Kilian Germann

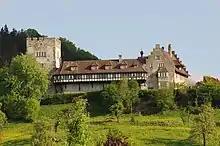
Wolfurt Castle, near Wolfurt

After the outbreak of the First War of Kappel, Prince Abbot Kilian fled to Meersburg in 1529. From February 1530 onwards, he lived at Wolfurt Castle near Bregenz. In exile at Lake Constance, he maintained relations with the Southern German nobility in order to exert political pressure on the reformation movement in the prince abbot's lands, which did not escape reformer Vadian. In 1530, he represented the prince abbey at the hearing (dt. “Tagsatzung”) in Baden. In July 1530, Prince abbot Kilian Germann visited the Diet of Augsburg. In the same year, after a visit from Count Montfort, he fell from his horse and drowned in the Bregenzer Ach. He was entombed at the Territorial Abbey of Wettingen-Mehrerau near Bregenz. His successor as Prince abbot of Saint Gall was Diethelm Blarer von Wartensee.